New York Photo Festival

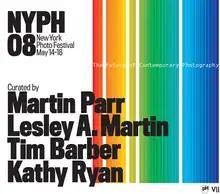
New York Photo Festival 2008 logo

The New York Photo Festival was founded in January 2007 by Frank Evers and Daniel Power in an effort to establish a U.S. photo festival dedicated to the "future of contemporary photography" and to the exposure of new works. It takes place every year in mid-May over a period of four days in Dumbo, Brooklyn.